Mercedes-Benz SLS AMG

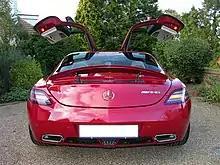
The retractable rear wing of the SLS AMG acts as an airbrake when braking.

The exterior aluminum body is supplied by Magna Steyr. The SLS and the CL65 AMG 40th Anniversary Edition are the only roadgoing Mercedes-Benz automobiles with the "AMG Alubeam Silver" exterior paint available, at an extra cost of €11,900 in Germany. Other colours include both metallic and matte colours, such as Designo Magno Kashmir, the matte paint known from the SL63 AMG IWC edition.